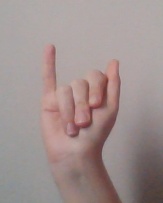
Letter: meem